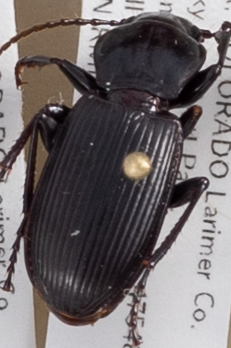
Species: Pterostichus protractus
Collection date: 2018-08-06
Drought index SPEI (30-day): -0.23
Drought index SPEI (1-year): -1.082
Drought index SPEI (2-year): -0.46